Vanessa Hill

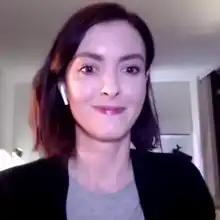

Vanessa Hill (born 3 March 1987) is an Australian television presenter and science communicator who is best known for her YouTube series BrainCraft. Hill has hosted a PBS series of the same name since 2014.